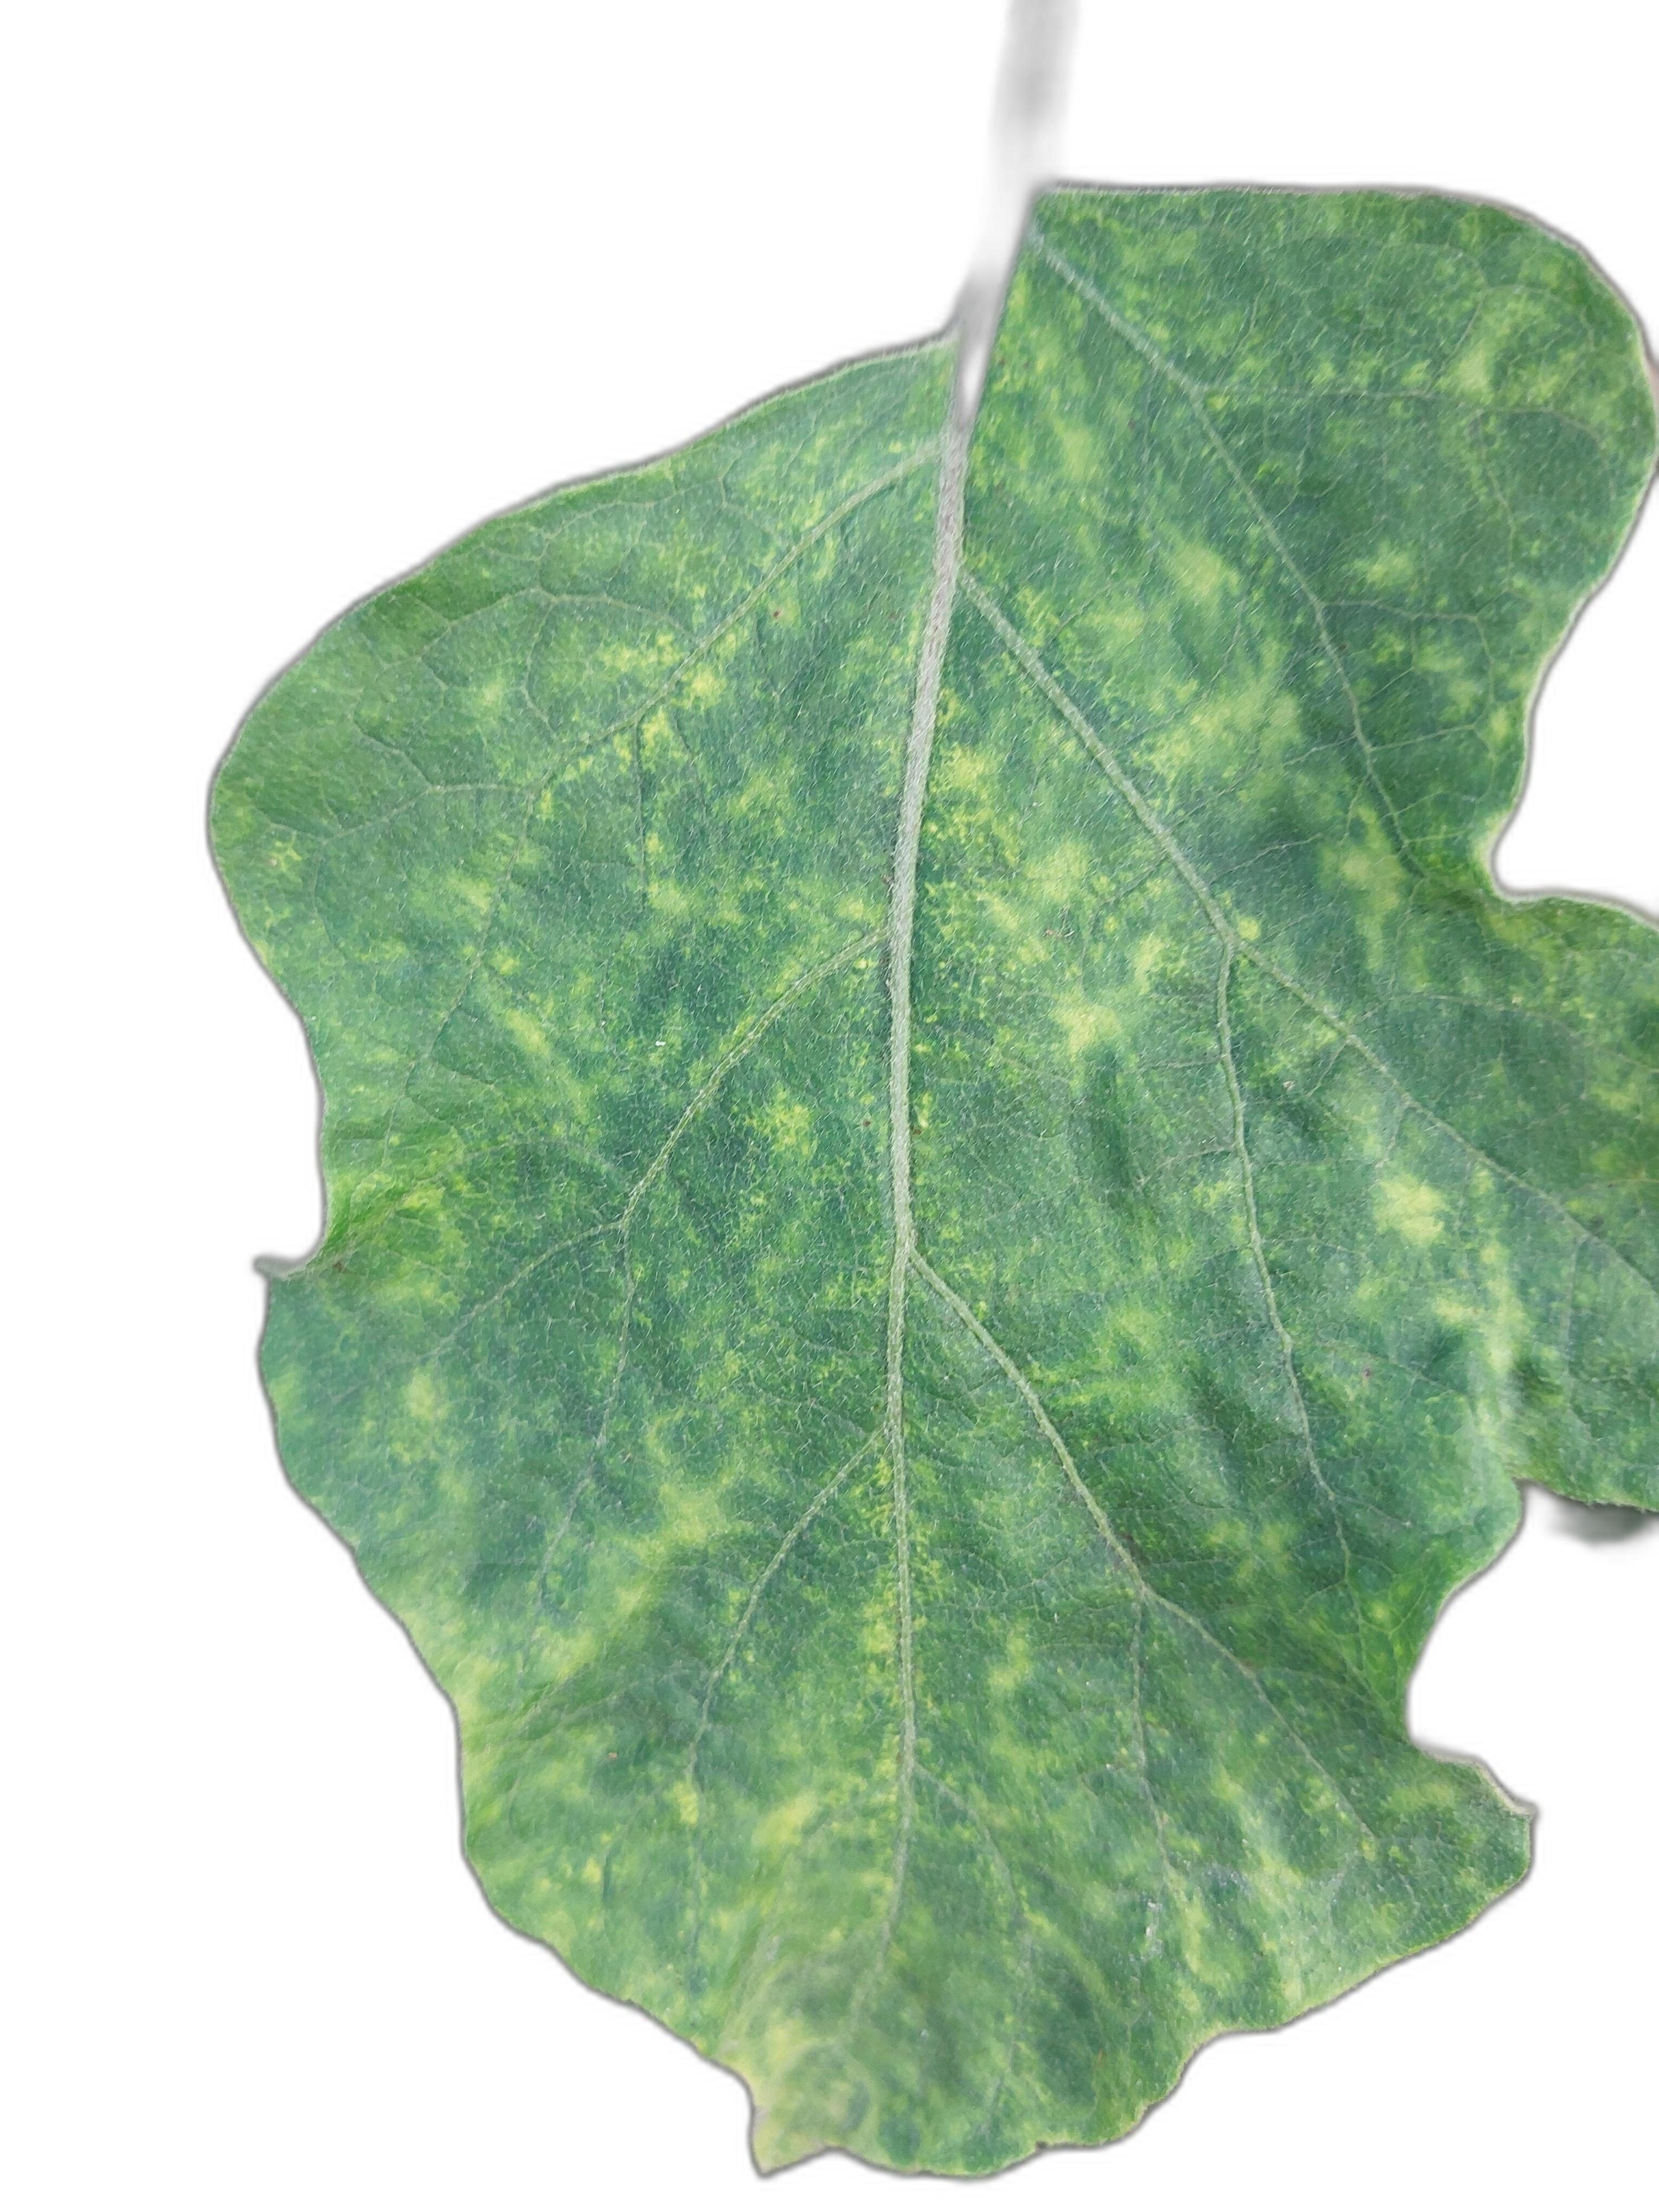
Label: Mosaic Virus Disease